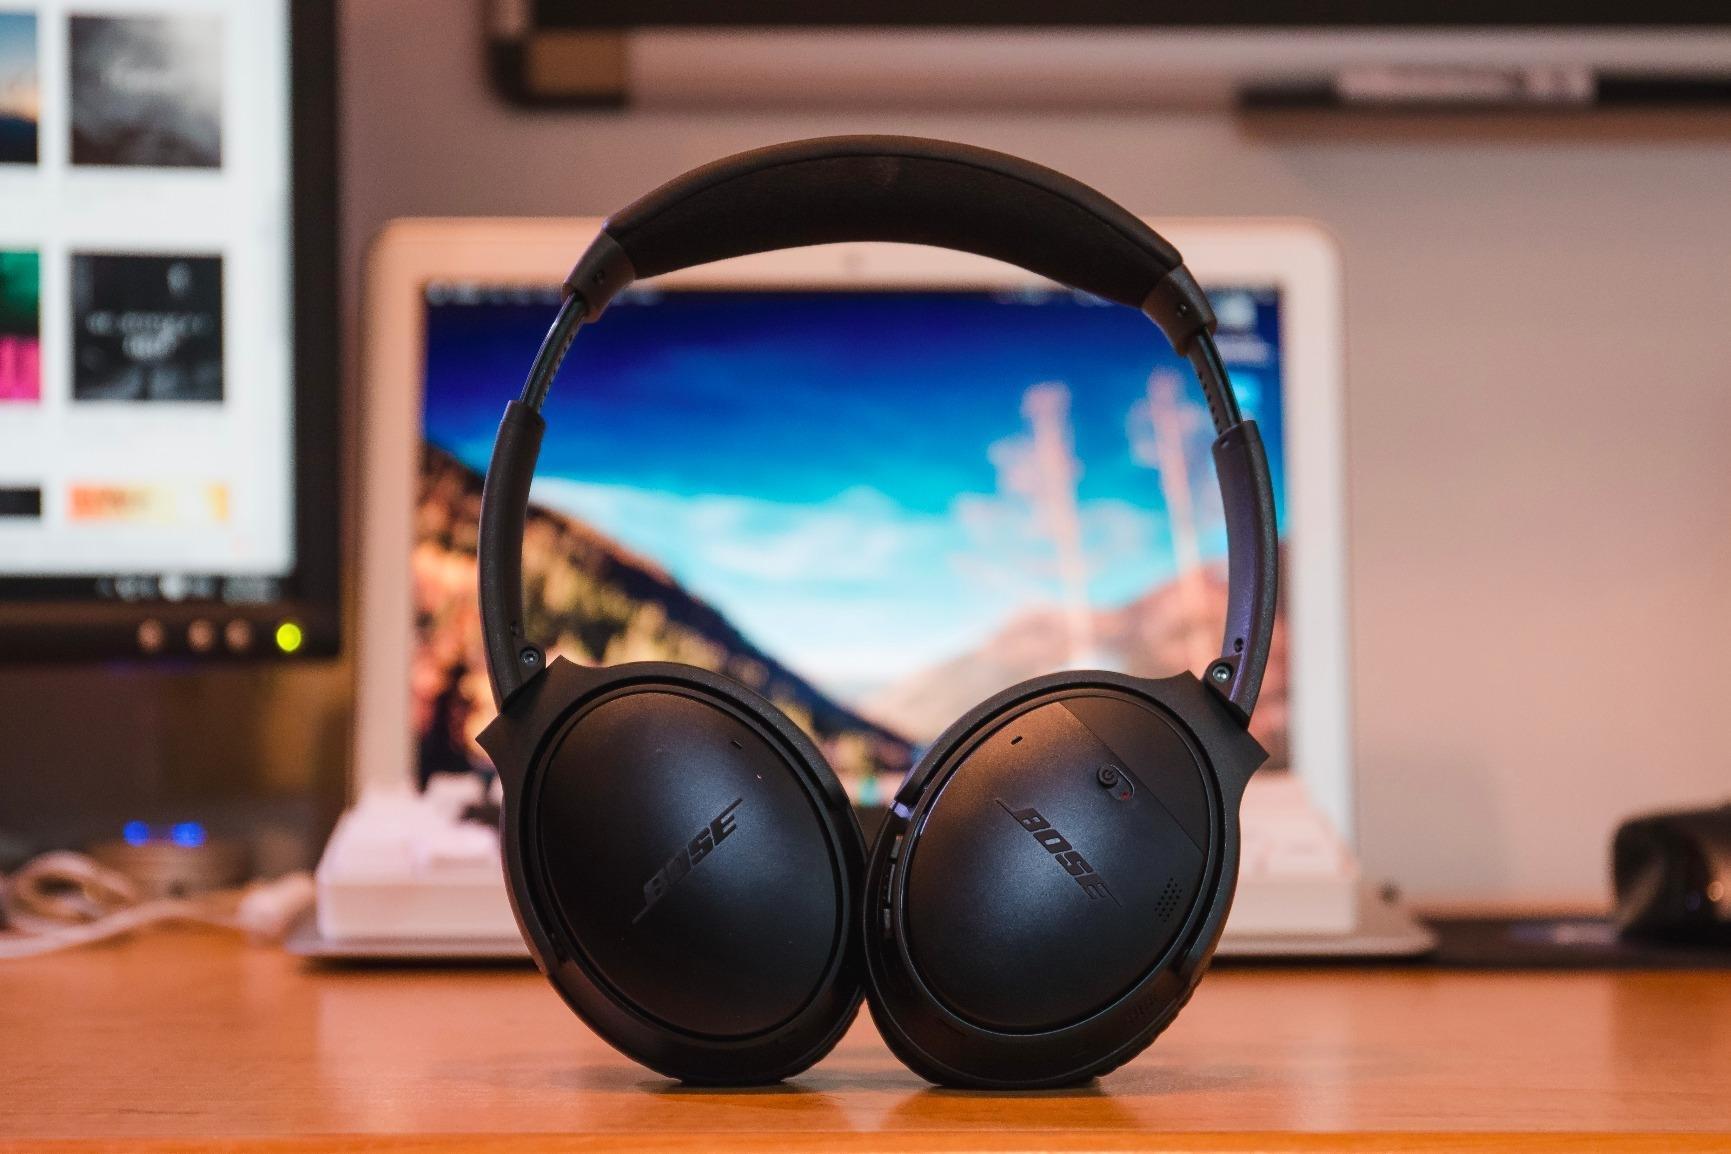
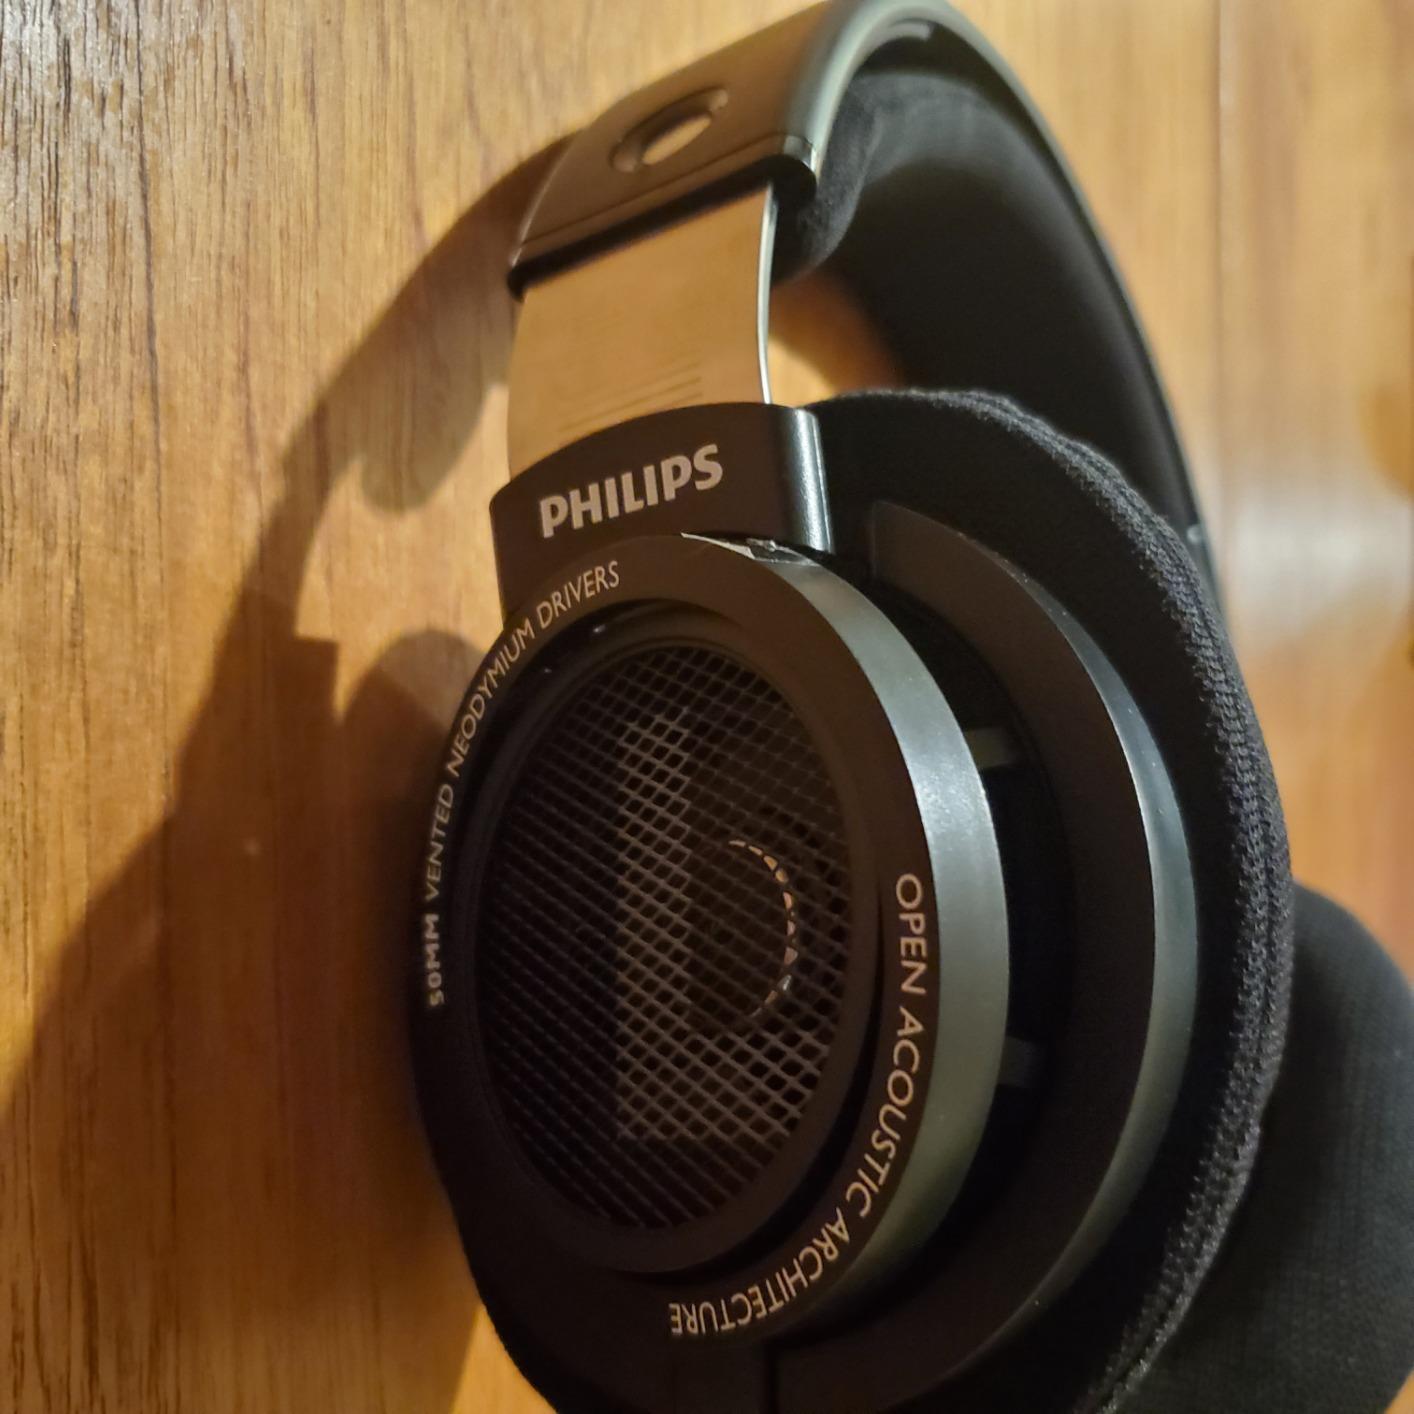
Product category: headphones
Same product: no